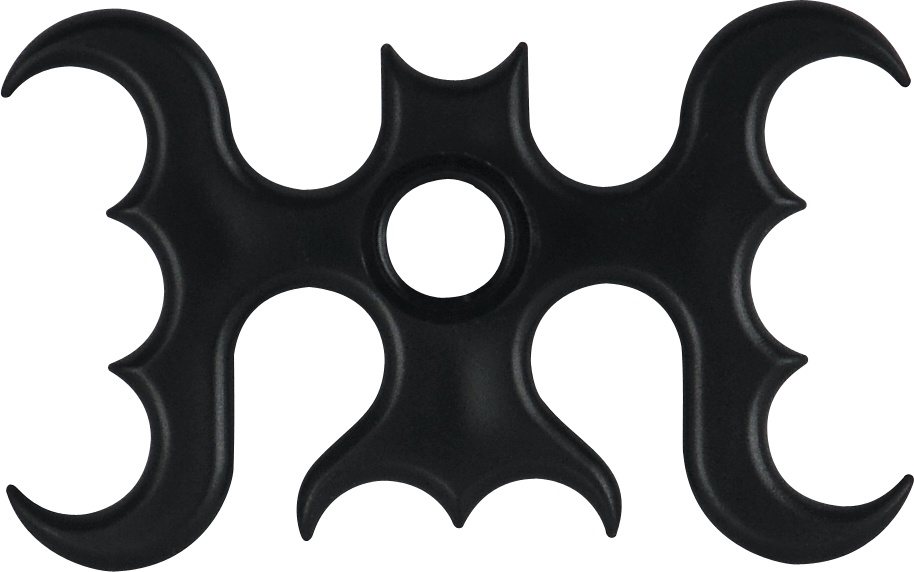
Action BHBB Bat Bridge – Black Plastic Pool Cue Bridge Head with 15 Rest Points
Brand: WORLD INVITE
Black plastic bat-style bridge head for cue support Features 15 rest points for versatile shot positioning Durable construction with lightweight design Easily attaches to most standard bridge sticks Perfect for reaching tough angles and long shots The Action BHBB Bat Bridge is a practical and versatile bridge head designed to give players maximum control during challenging shots. With 15 rest points, it allows for a wide range of cue positions to suit any playing situation. Made from durable black plastic, this lightweight bridge head attaches easily to most standard bridge sticks. A must-have tool for any pool player looking to improve accuracy and confidence on difficult shots.
Category: Sporting Goods > Indoor Games > Billiards > Billiard Cues & Bridges > Billiard Bridges